Fred Frame

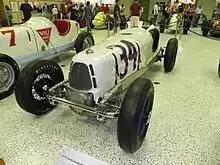
Frame's winning car from the 1932 Indianapolis 500

Frame's greatest career victory was a win in the 1932 Indianapolis 500 on May 31, 1932. Driving a tan Miller-Hartz front wheel drive machine, the 10-year racing veteran Frame finished the course in 4 hours, 48 minutes, 3.79 seconds. Frame dueled fellow competitor Howard Wilcox of Indianapolis over the last 75 miles in front of a packed crowd of 155,000 spectators to win the victory in a race in which only 10 of 40 starting cars managed to finish. Frame took the lead in lap 157 and never relinquished the advantage.